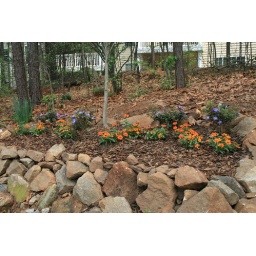
Upper left flower bed in garden. Dogwood, zenia and purple rhododendron.